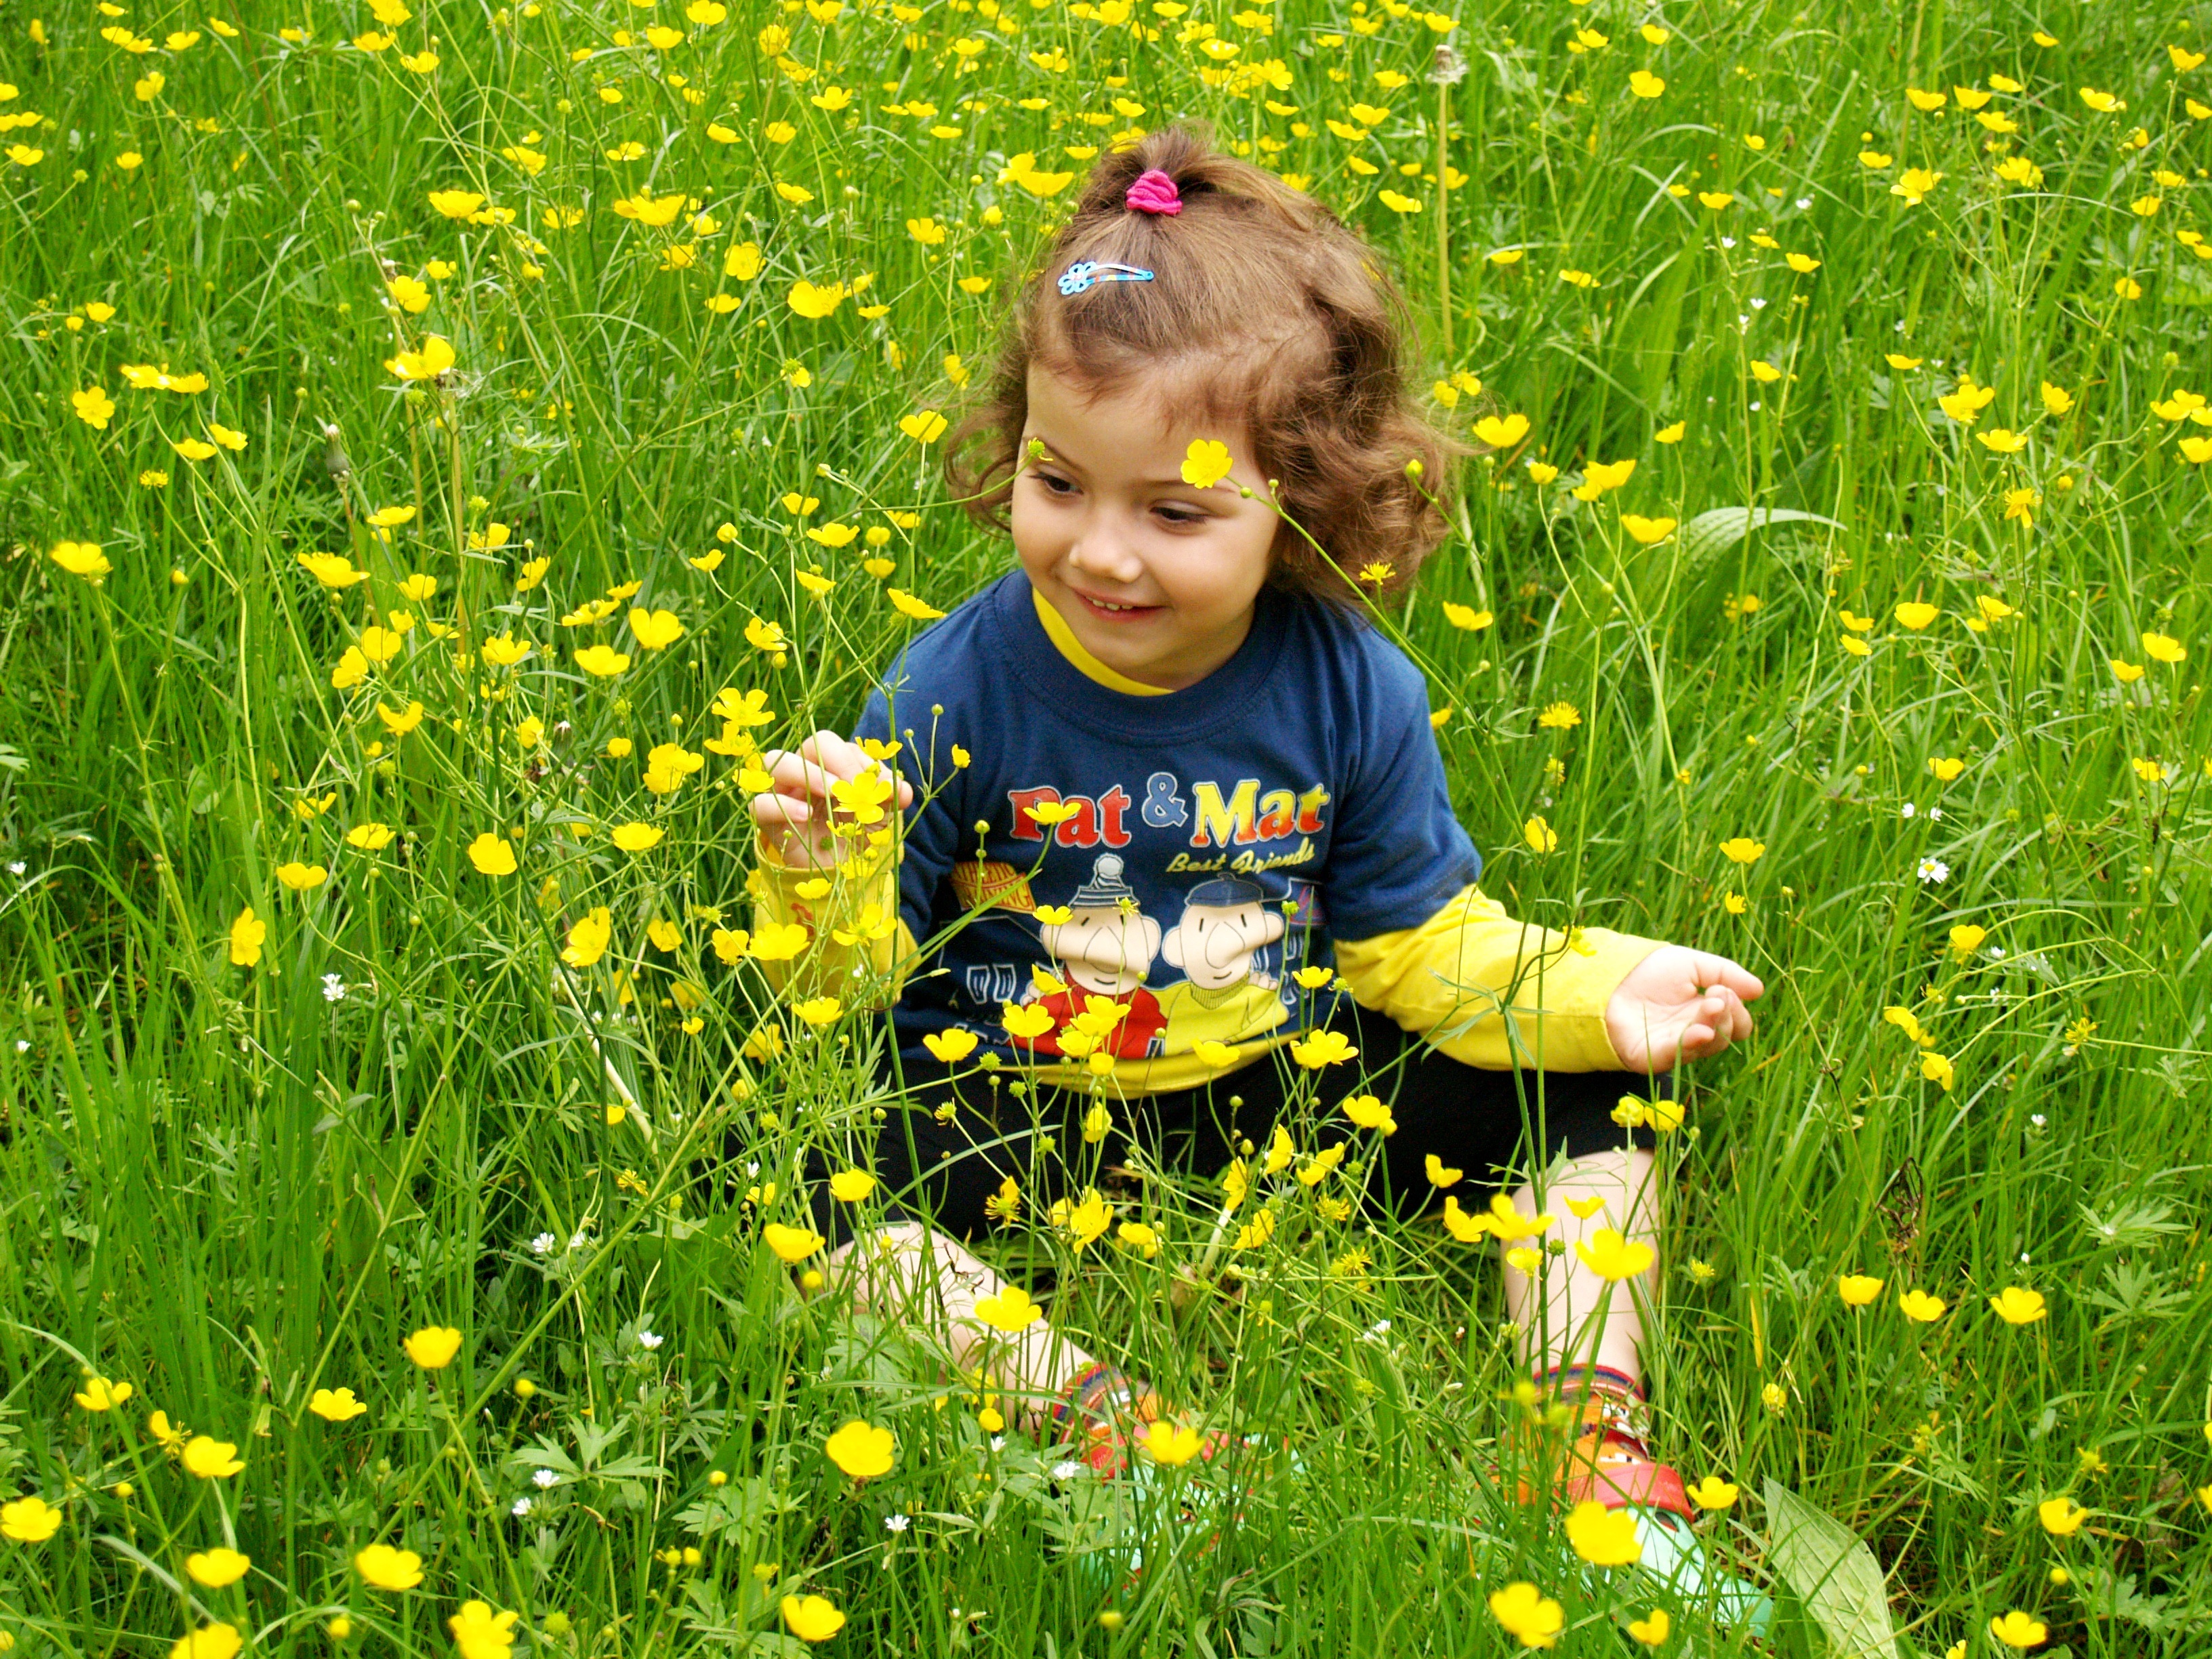
grass, plant, field, lawn, meadow, play, flower, summer, green, child, yellow, wildflower, toddler, habitat, pleasure, flowering plant, baby girl, blossoming meadow, natural environment